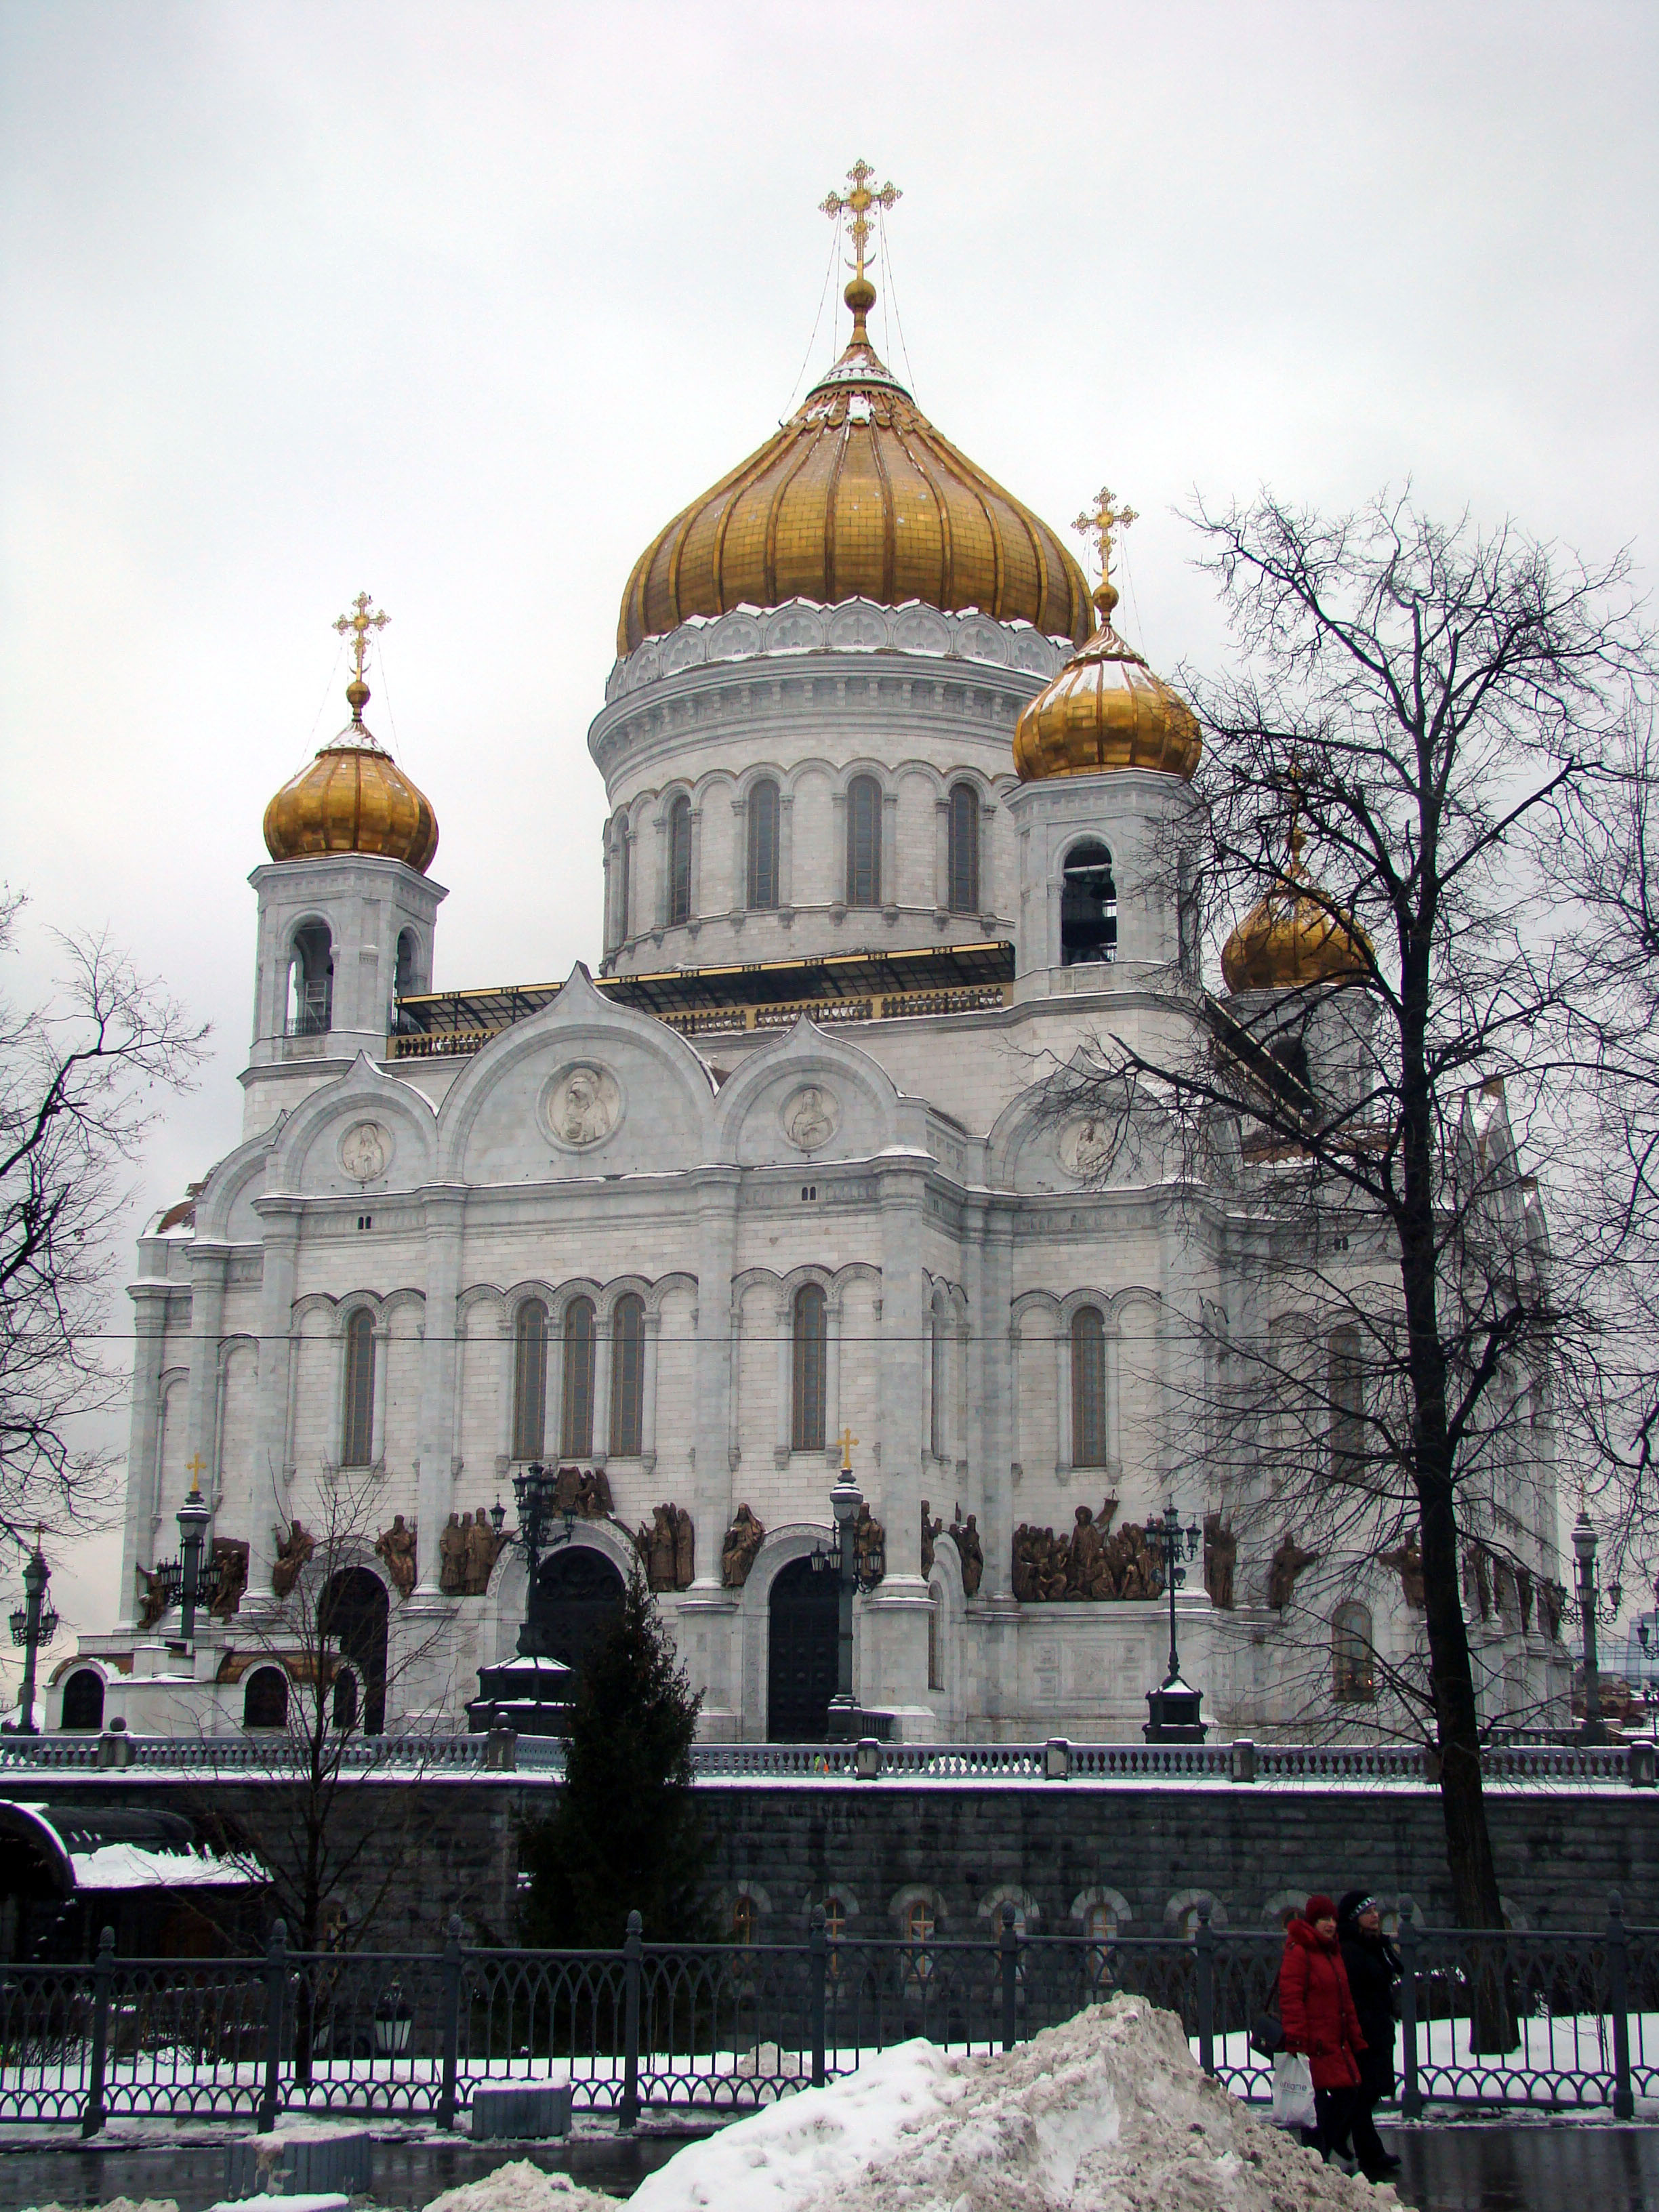
snow, winter, building, city, cityscape, landmark, church, cathedral, place of worship, cool image, monastery, synagogue, sony, moscow, basilica, dome, russia, cityscapes, moskau, dsc, h9, dsch9, byzantine architecture